Mutriku

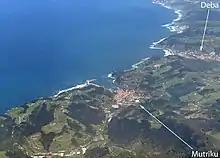
An aerial view.

The river Deba is the limit of the town to the east; some small rivulets flow from the village to it as the Olatzgoiko erreka, the Ainoerreka, Jarrolatza erreka and Txokorrekua. On the western boundary lies the Artibai, although in this case the river from city limit is the Mijoaerreka race that leads Saturraran beach in the bay at the mouth of Artibai. The Saturraran forms a small basin that collects water from Olatz and surrounding mountains with rivers: Errekabeltz, Armentxako erreka, Zinoaetxeberriko erreka, Artzainerreka, Aldaberreka, Bidekoaerreka, Ondaberroerreka and Kurpitako erreka. Between these two watersheds, Deba and the Saturraran, another small basin that forms a small river that runs down from Kalbario and the valley which sits the town center and surrounding areas, these are: Errekaundi, Idurreko erreka, Leizarreko erreka, Maldomin erreka, Xoxuarterreka and Lasaoko erreka.